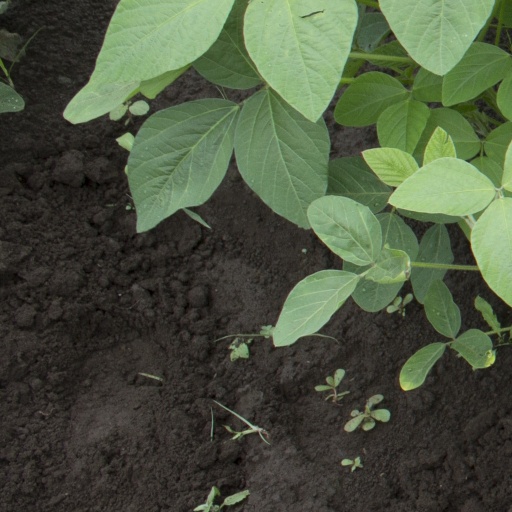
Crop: soybean